R/C Stunt Copter

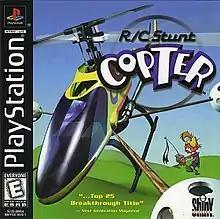
North American cover art

R/C Stunt Copter is a video game developed by Shiny Entertainment with Big Grub for PlayStation in 1999.